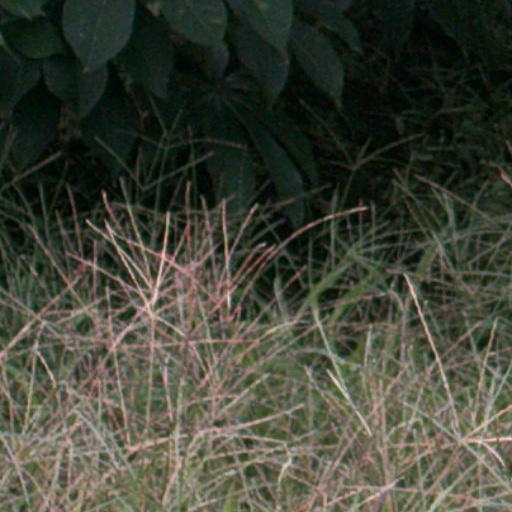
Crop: cassava